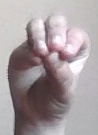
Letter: ha